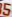
Number: 5